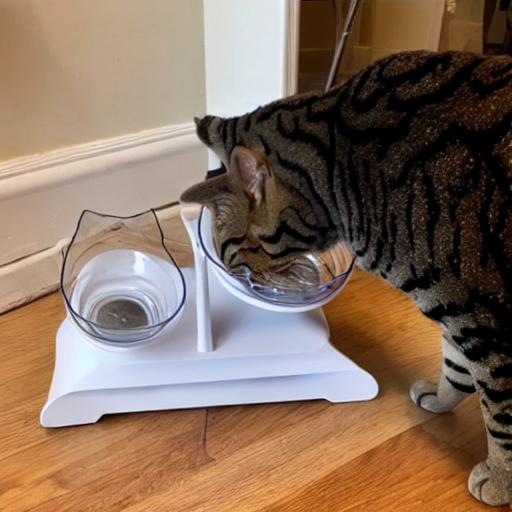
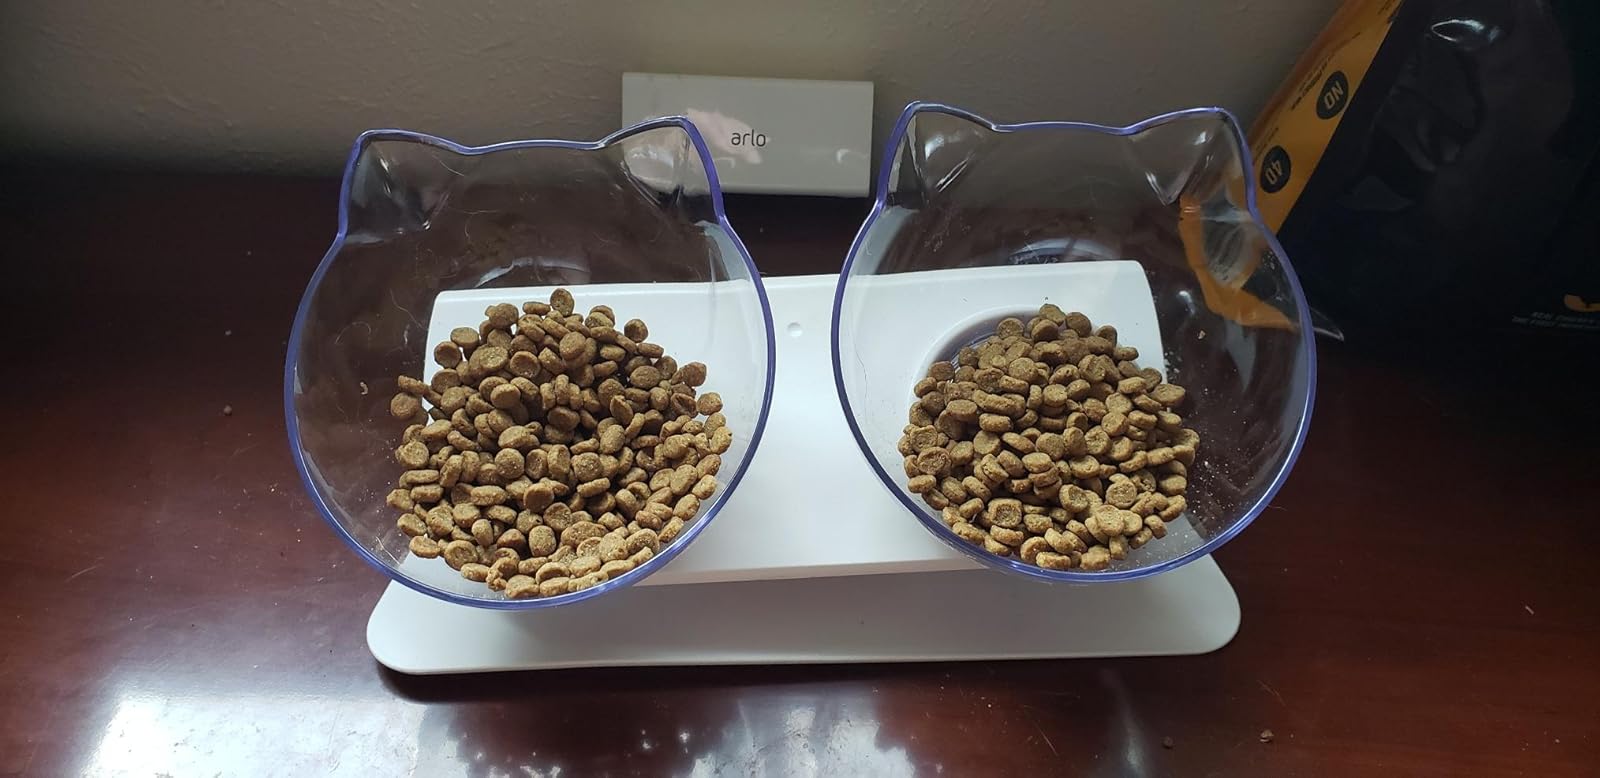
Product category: items_bowl
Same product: no